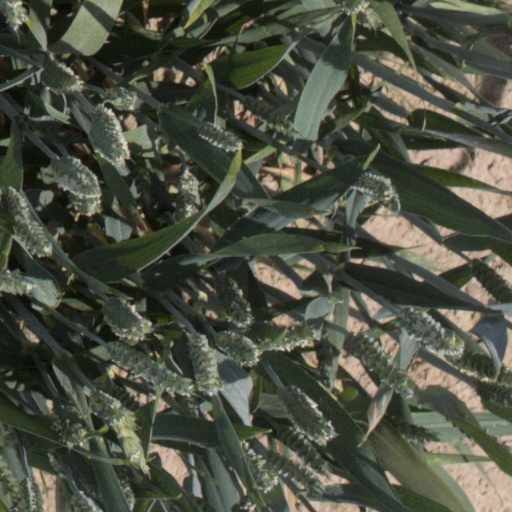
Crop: wheat